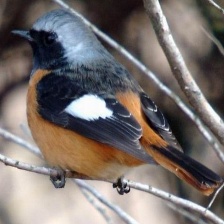
Species: DAURIAN REDSTART
Scientific name: PHOENICURUS AUROREUS